Wales national rugby union team

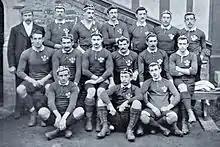
The 1895 Wales team before playing England in the Home Nations Championship

With the "four three-quarters" formation, Wales won the Home Nations Championship for the first time in 1893, winning the Triple Crown in the process. Wales next won the Championship in 1900, heralding the first "golden age" of Welsh rugby, which was to last until 1911. They won two more Triple Crowns in 1902 and 1905, and were runners-up in 1901, 1903 and 1904.